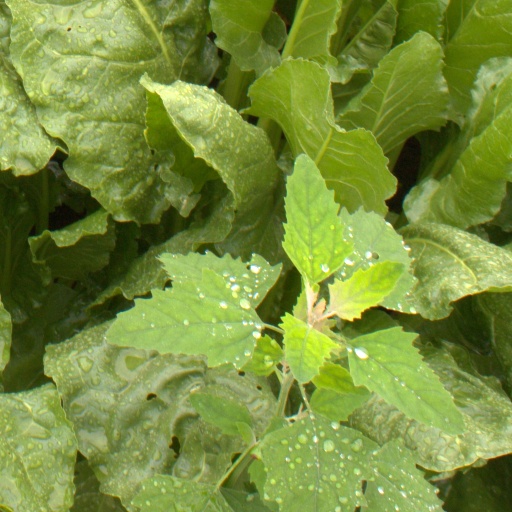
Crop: sugar beet